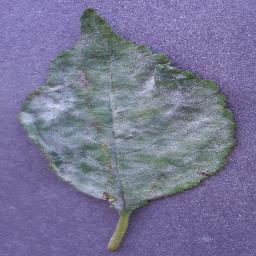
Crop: cherry
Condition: (including_sour)_powdery_mildew